History of Taiwan

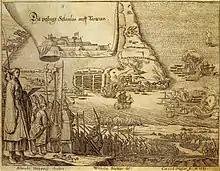
Siege of Fort Zeelandia

Chenggong retreated from his stronghold in Amoy (Xiamen city) and attacked the Dutch colony in Taiwan in the hope of establishing a strategic base to marshal his troops to retake his base at Amoy. On 23 March 1661, Zheng's fleet set sail from Kinmen with a fleet carrying around 25,000 soldiers and sailors. The fleet arrived at Tayouan on 2 April. Zheng's forces routed 240 Dutch soldiers at Baxemboy Island in the Bay of Taiwan and landed at the bay of "Luermen". Three Dutch ships attacked the Chinese junks and destroyed several until their main warship exploded. The remaining ships were unable to keep Zheng from controlling the waters around Taiwan.